HMS Nelson (28)

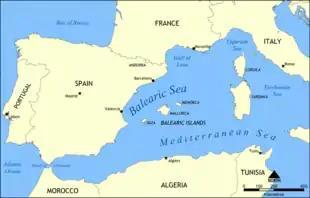
Map of the western Mediterranean, where "Nelson" spent much of her wartime career

After returning to service in August, "Nelson", "Rodney" and the battlecruiser were transferred from Scapa Flow to Rosyth, Scotland, in case of invasion. When the signal from the armed merchant cruiser that she was being attacked by the German heavy cruiser on 5 November was received by the Admiralty, "Nelson" and "Rodney" were deployed to block the gap between Iceland and the Faroe Islands, although "Admiral Scheer" headed for the South Atlantic afterwards. When the Admiralty learned that "Gneisenau" and "Scharnhorst" were attempting to break out into the North Atlantic to resume commerce raiding operations, "Nelson", "Rodney" and the battlecruiser were ordered on 25 January 1941 to assume a position south of Iceland where they could intercept them. After spotting a pair of British cruisers on 28 January, the German ships turned away and were not pursued.